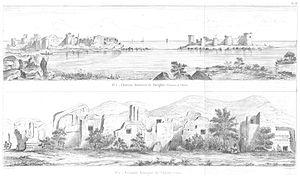
Korykos ou Corycos est une ancienne ville de la Cilicie, en Anatolie, située à environ 15 km à l'est de l'embouchure du Kalikadnos. Le site est aujourd'hui occupé par la ville de Kız Kalesi, dans la province de Mersin, en Turquie.